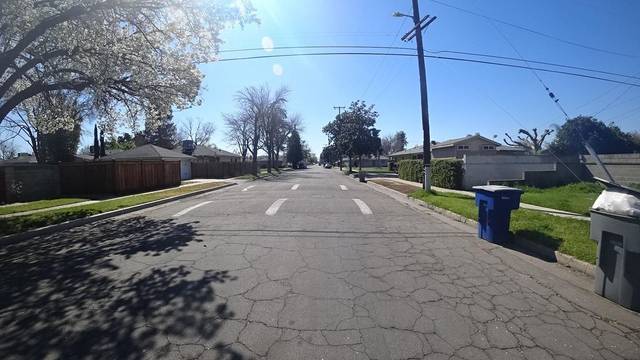
Region: Colombia
Coordinates: 36.7836, -119.822